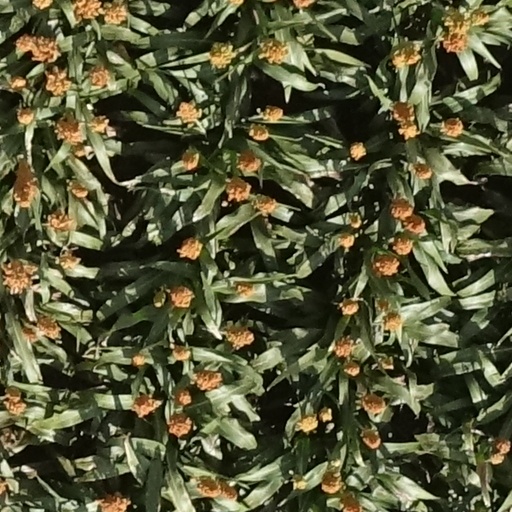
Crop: sorghum